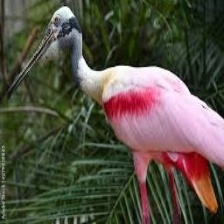
Species: ROSEATE SPOONBILL
Scientific name: PLATALEA AJAJA
ImageNet parent category: spoonbill